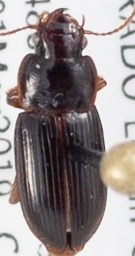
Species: Harpalus desertus
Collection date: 2019-05-01
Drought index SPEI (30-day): -0.922
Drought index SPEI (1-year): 0.95
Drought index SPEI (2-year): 0.212